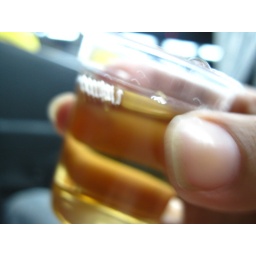
They serve you weird booze in a plastic cup as soon as you get on.